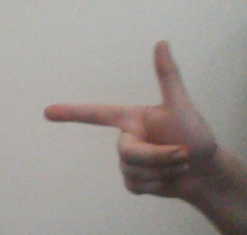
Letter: yaa